Osian, Rajasthan

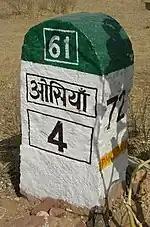
Kilometre sign

Evidence suggests that Osian is a very old settlement. Some of its early names include Uvasisala, Ukesa and Upkesapur-pattana. In its early history, the village was a center for Brahmanism. It was a major stop for camel caravans during the Gupta period. The town was an important center for the Pratihar dynasty. Tradition states that, after being abandoned for a time, the village was re-established by Utpaladeva (c. 900-950). Utpaladeva converted to Jainism, and turned the village into a center for the religion. However, Jainism had a presence in the village long before that. The town was prosperous and successful at this time. At its peak, it had over three hundred Jain temples.